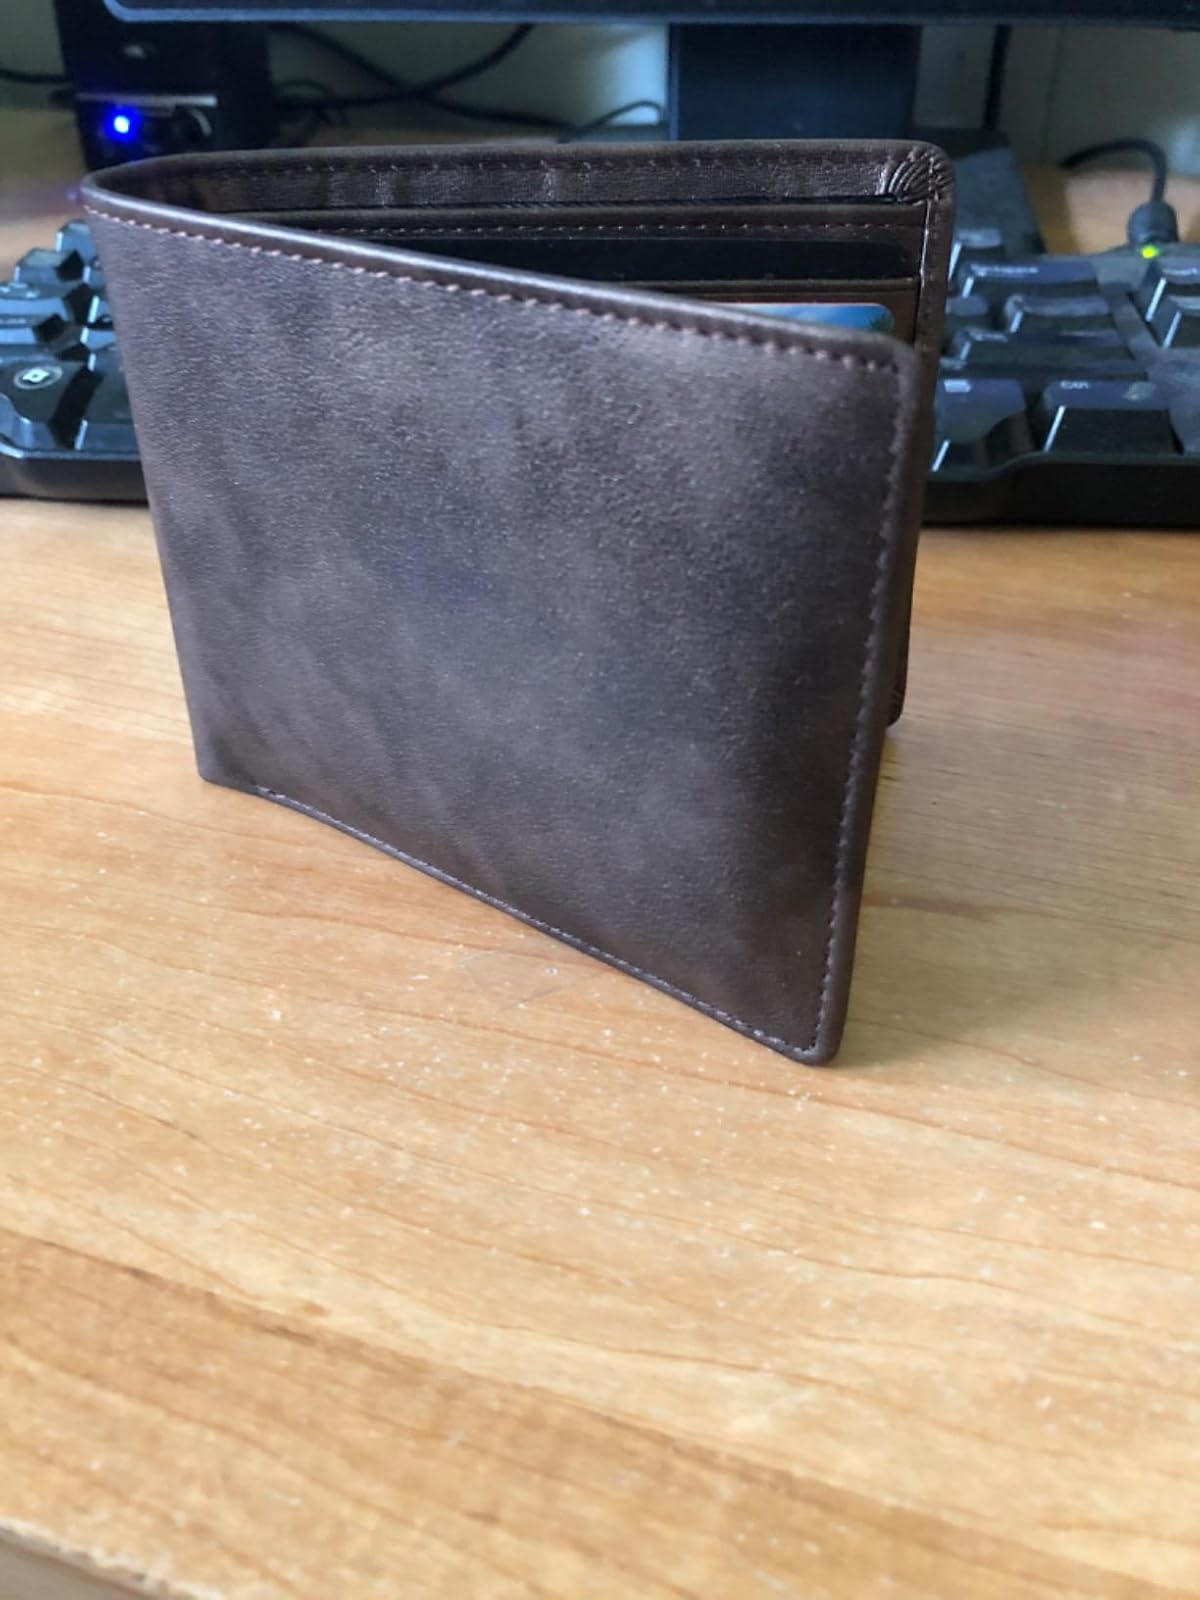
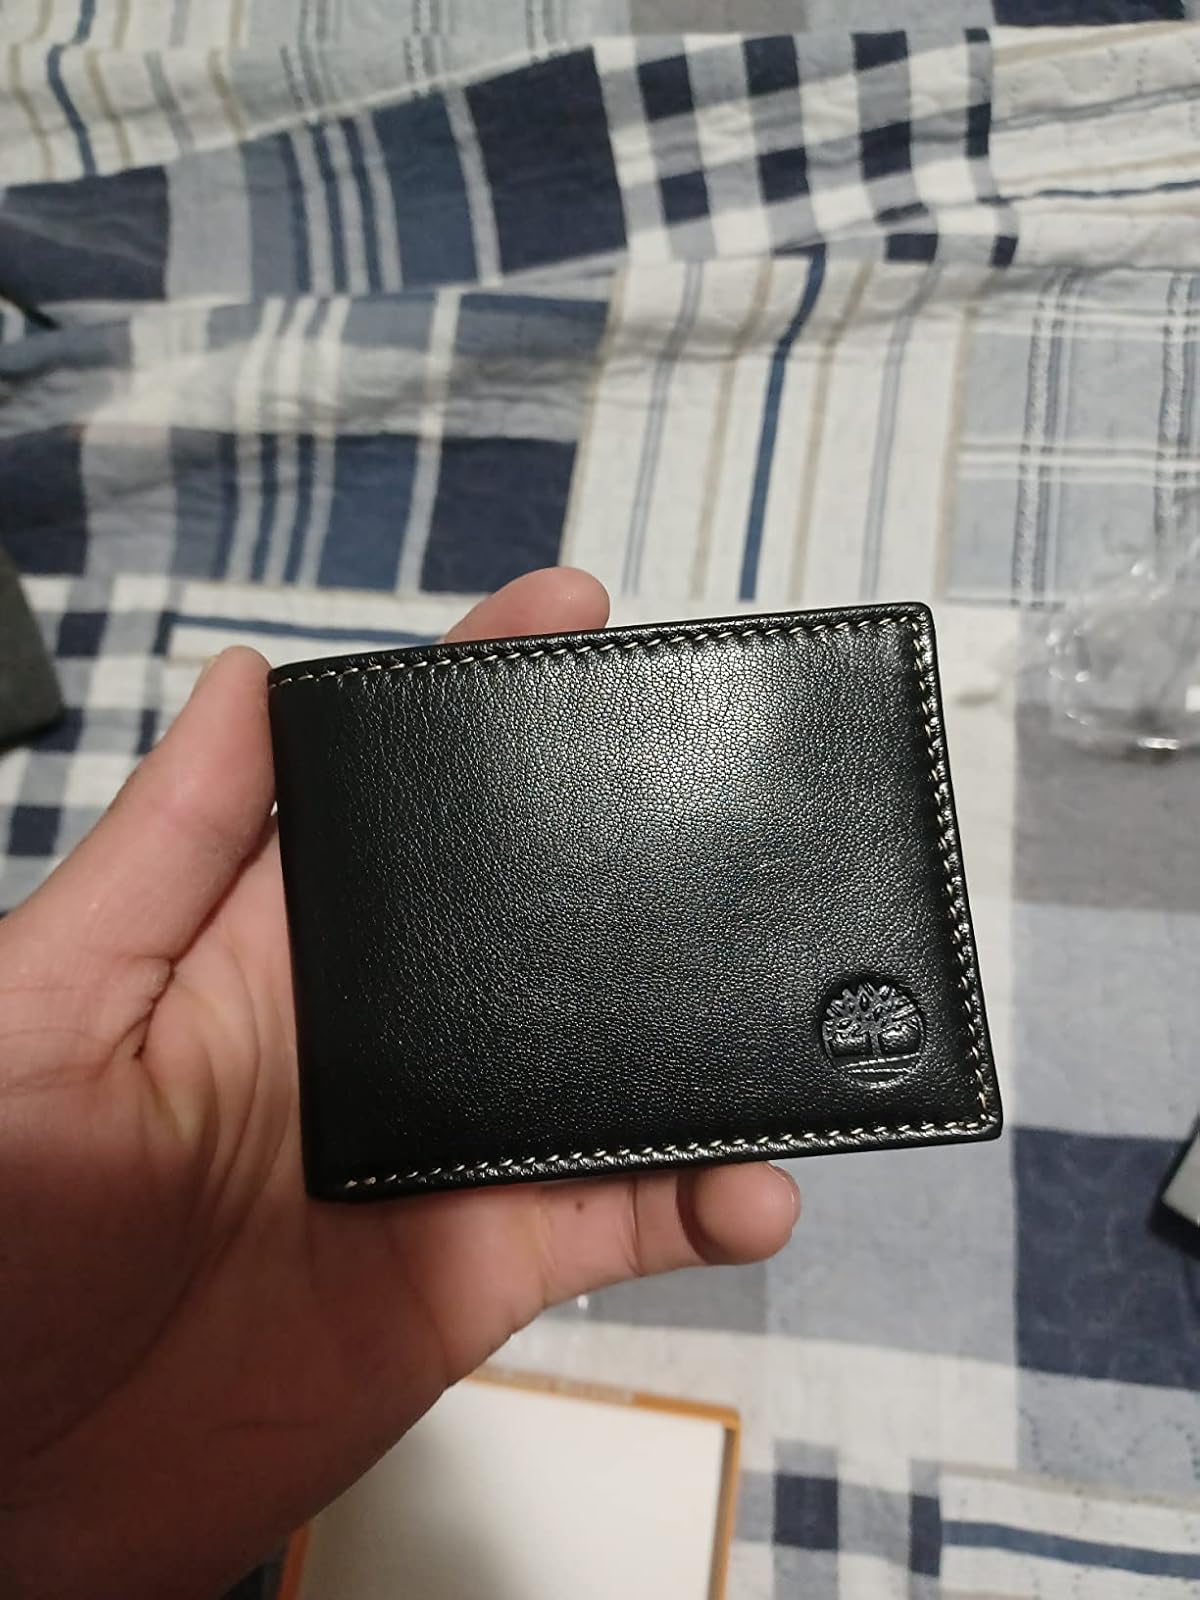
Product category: accessories_wallet
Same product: no